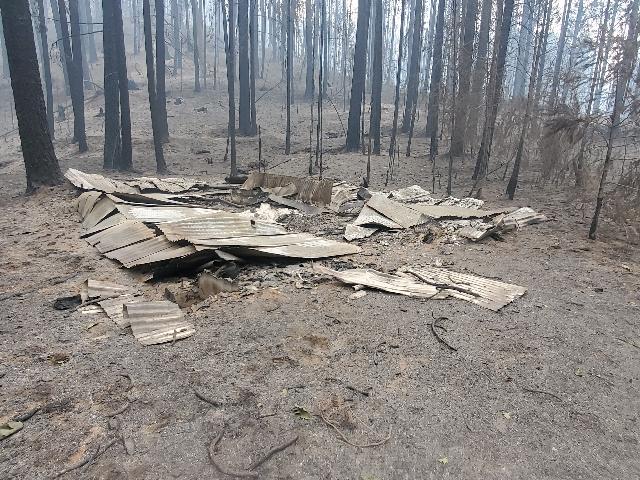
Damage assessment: destroyed